Richie Sambora

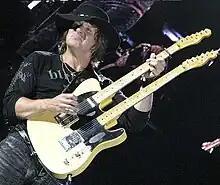
Sambora with a twin-neck Fender Telecaster, 2008

In 2000, Taylor started the production of a Richie Sambora signature model, a six-string acoustic made of koa wood, called the RSSM. Only 100 were made. All of his double-neck acoustics feature a six-string neck on top and a 12-string neck on bottom, opposite of normal. Sambora's guitar solo in the song "Bullet" from the 2009 album "The Circle" was played through a Dunlop Cry Baby wah pedal. In 2010 he said that he was keeping his vintage guitars at home for studio work, and bringing his less expensive guitars on the road to his concerts, including "some Strats, a few Teles, some Les Pauls and Les Paul Juniors" along with a number of Richie Sambora signature models made by ESP Guitars. Other notable guitars in Sambora's collection include the Kramer Jersey Star, Gibson SG Junior, Gibson ES-335, Gibson Firebird, Gibson Flying V, Gibson Explorer, Martin guitars, Ampeg Dan Armstrong Plexi, Ovation, Taylor and Fender Telecaster double neck guitars, and an Ovation triple neck guitar.